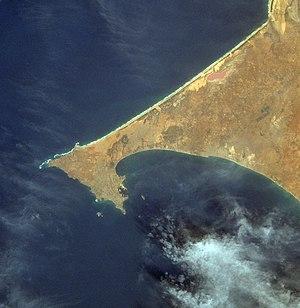
La presqu'île du Cap-Vert est une presqu'île située sur la côte atlantique du Sénégal.
Le Sénégal, en forme longue la république du Sénégal, est un État d'Afrique de l'Ouest.
Amerigo Vespucci, né le 9 mars 1454 à Florence, dans la république du même nom, et mort le 22 février 1512 à Séville en Castille, est un commerçant, navigateur et explorateur florentin.